Ferran Pol

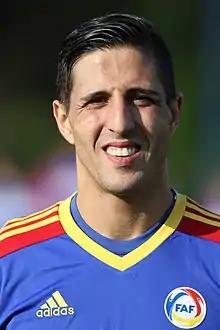

Ferran Pol Pérez (born 28 February 1983) is an Andorran former international footballer who last played as a goalkeeper for UE Santa Coloma.